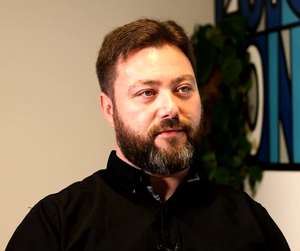
Carl Benjamin
Carl Benjamin er en britisk politisk kommentator, anti-feminist, polemiker, og Youtuber med online pseudonymet Sargon of Akkad. Han stiller op som kandidat for UK Independence Party for Europa-Parlamentets i Sydvest England valgkreds i forbindelse med 2019 valget.